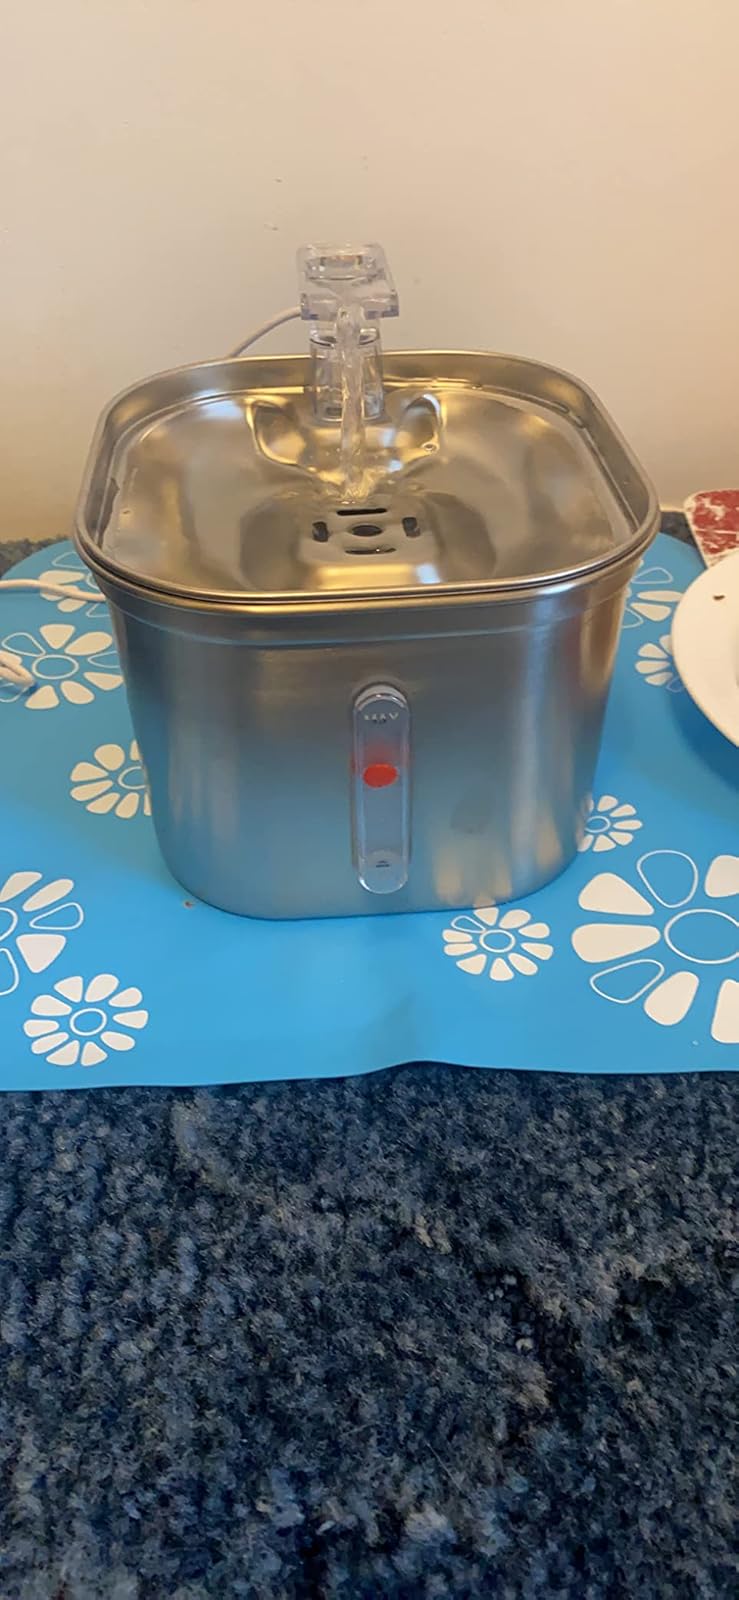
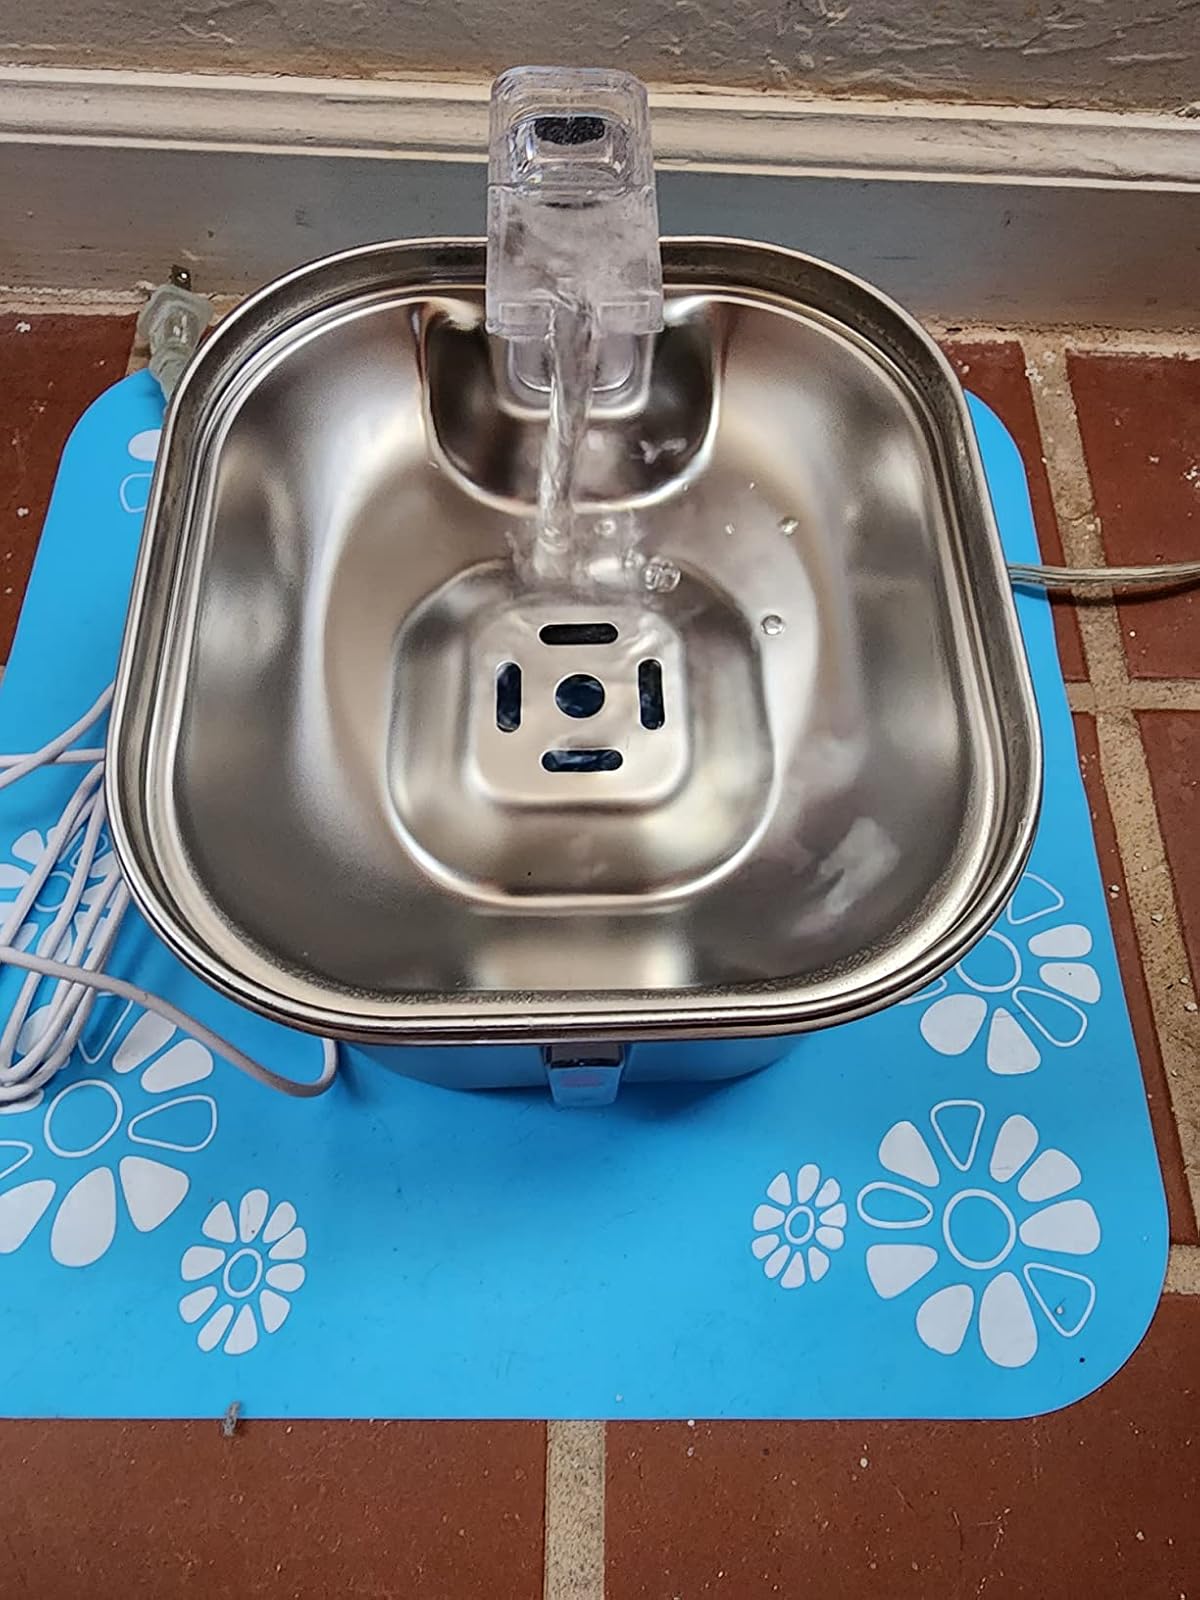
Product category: items_bowl
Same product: yes